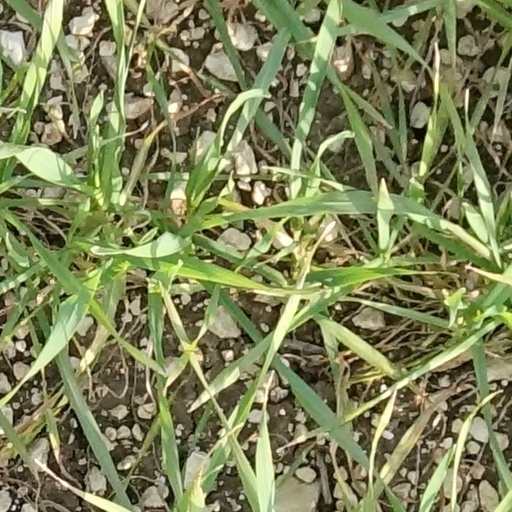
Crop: wheat